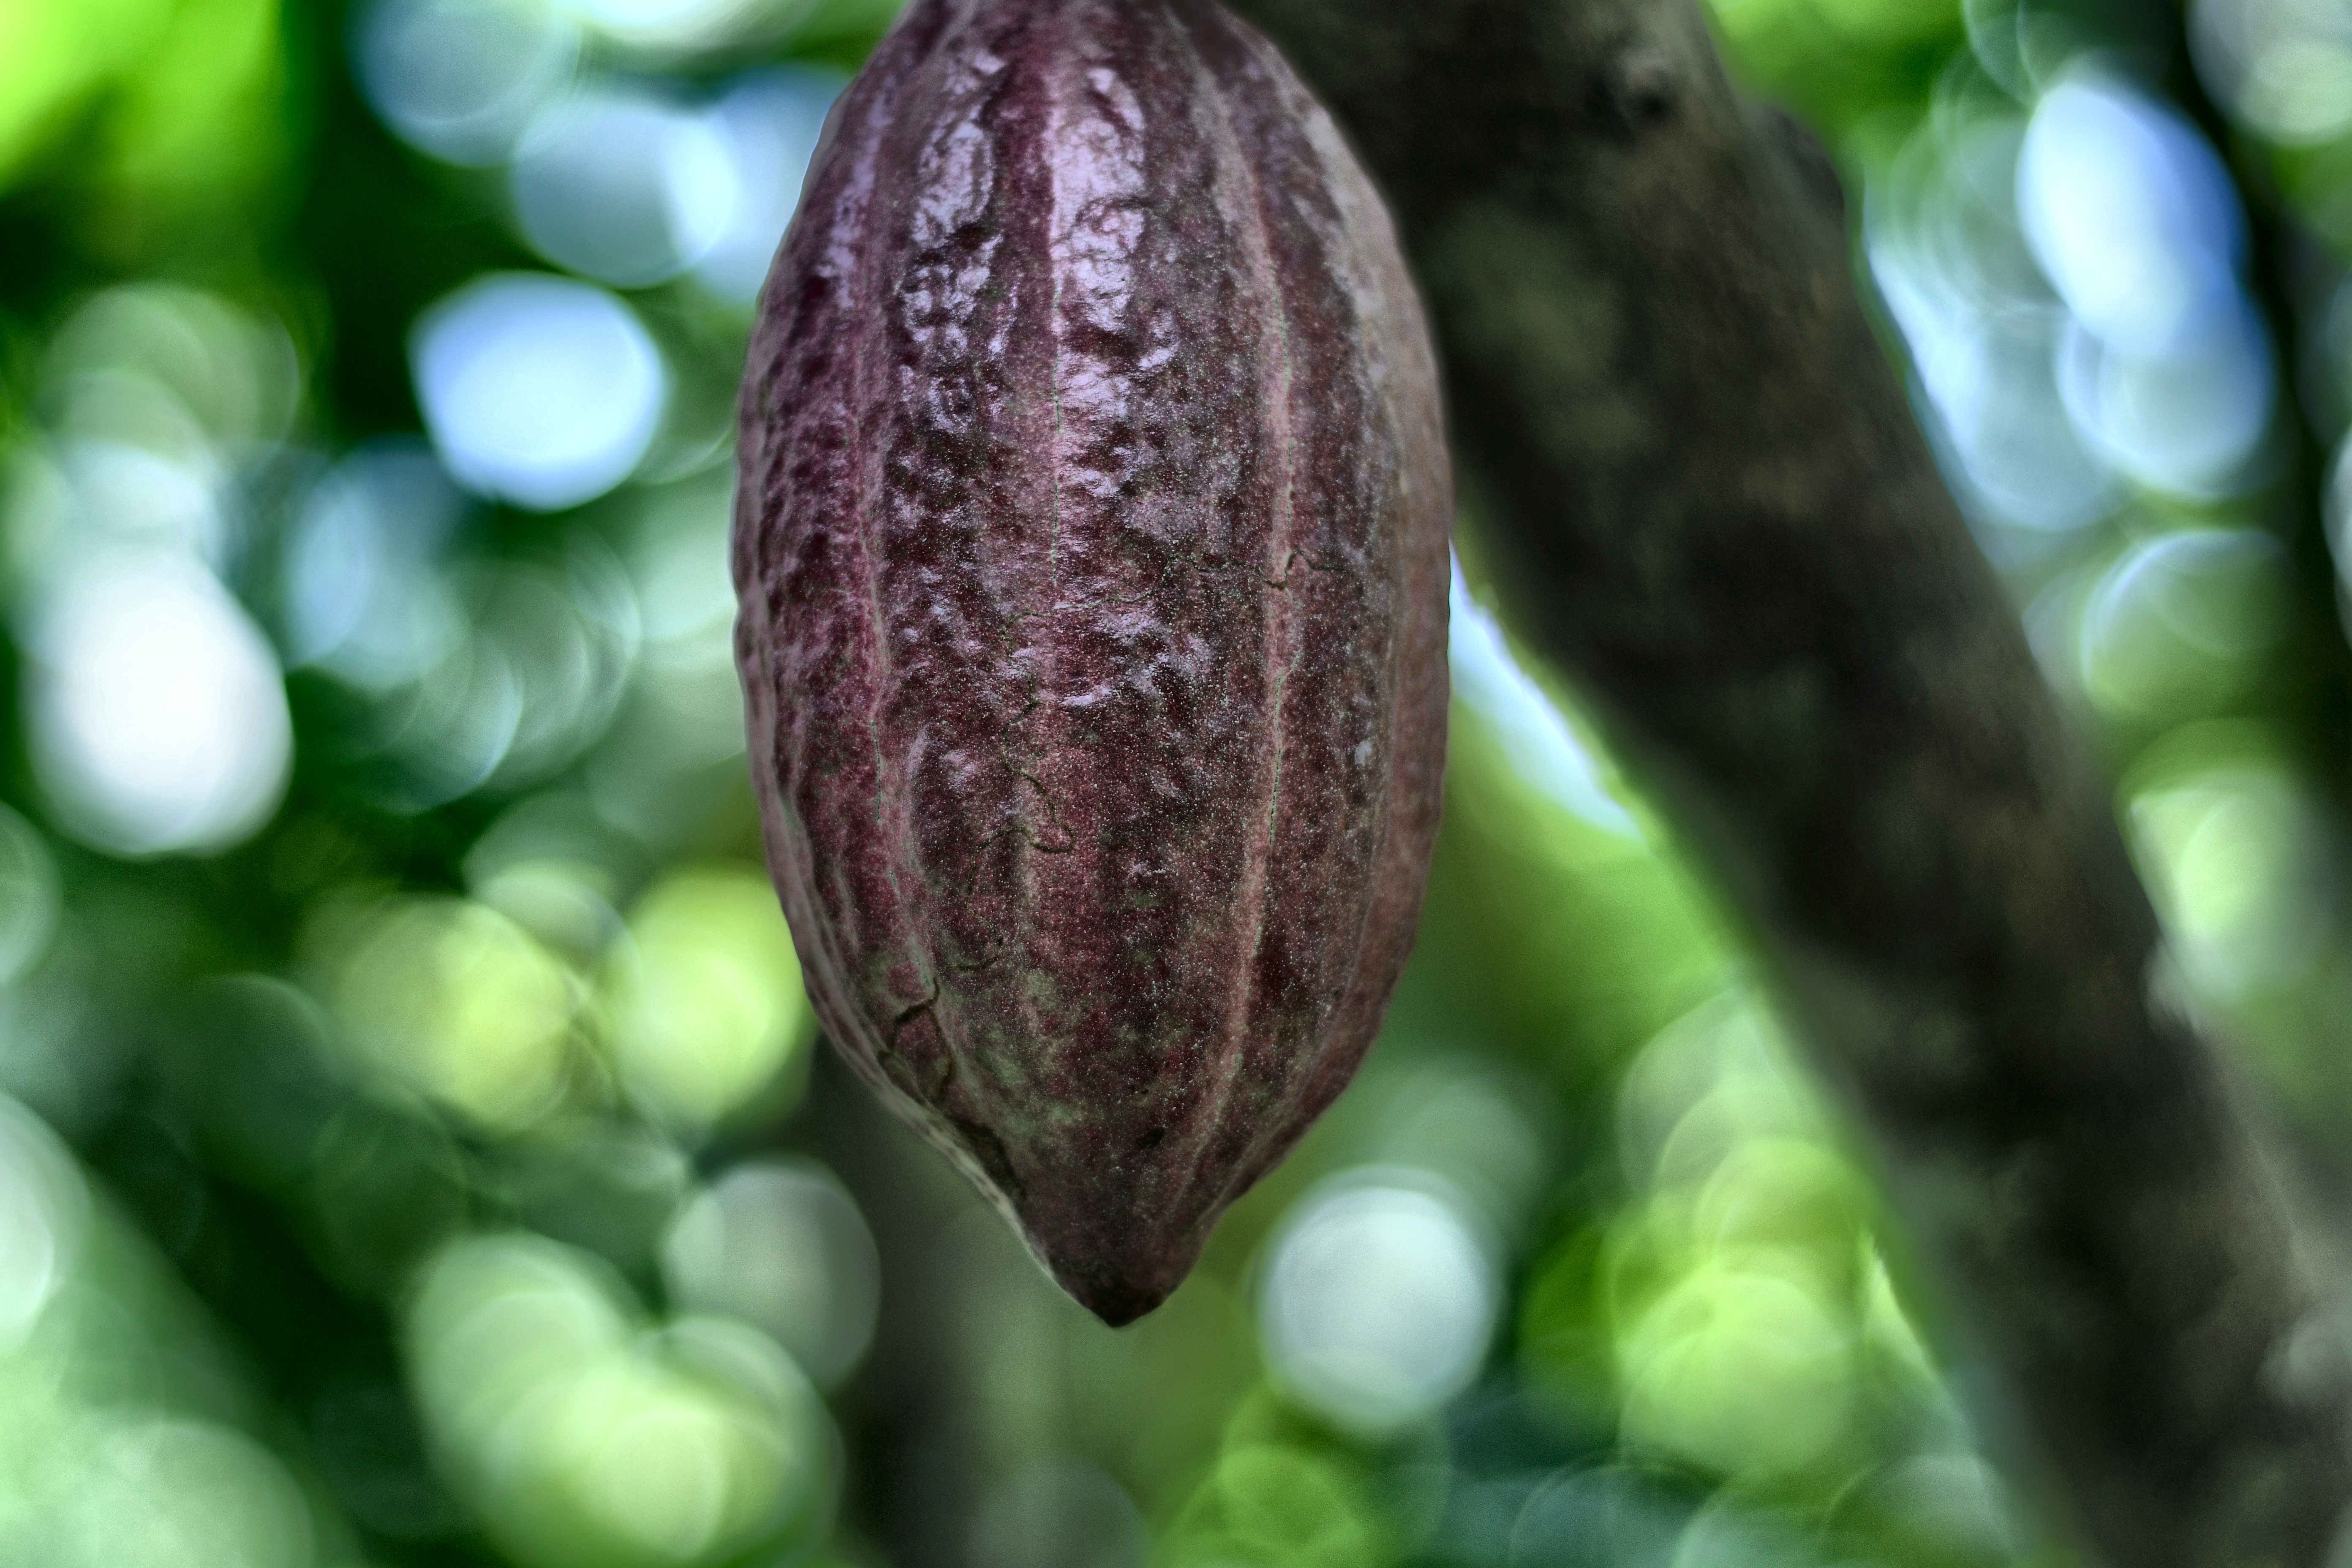
Maturity: unmature
Variety: Amelonado